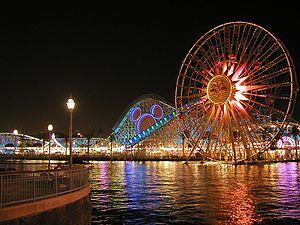
Pixar Pal-A-Round est une grande roue située au dans le Paradise Pier du parc à thème Disney California Adventure en Californie.